Russian ship of the line Azov (1826)

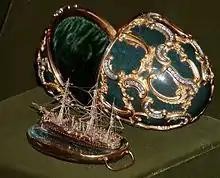
"Memory of Azov Egg" by jeweller Peter Carl Fabergé, with a miniature replica of the cruiser "Memory of Azov", named so after original "Azov"

Physical damage to "Azov" was also the highest: 153 penetrating cannonball hits, seven of them below the water line, and practically destroyed rigging. Geiden mobilized 176 carpenters from other ships to assist repairs of "Azov", which took three days. By the end of it was deemed safe for short sea travel. On the next day the Russian and English ships left the harbor for Malta. The battered Russian fleet, unable to keep pace with Codrington, proceeded with utmost caution and entered the harbor of Valletta on .